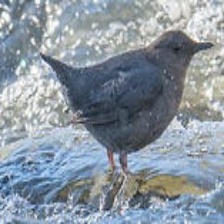
Species: AMERICAN DIPPER
Scientific name: CINCLUS MEXICANUS